Fengon 500

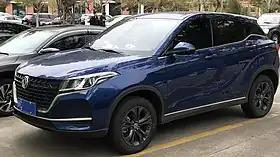
Fengon 500

The Fengon 500 is a compact crossover SUV produced since 2019 by the Fengon (Fengguang) brand of Chinese car manufacturer DFSK Motor, a joint venture between Dongfeng Motor and Sokon Group. In export markets it is sold as DFSK Glory E3 and Seres 3.